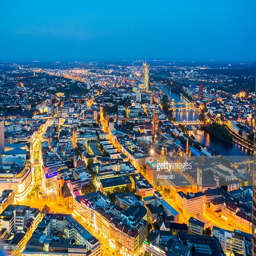
view to the lighted city from above